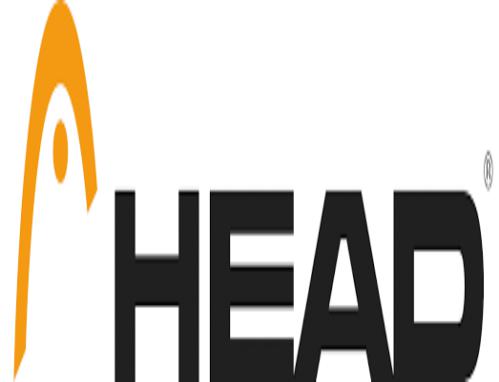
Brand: Head
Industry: Clothes